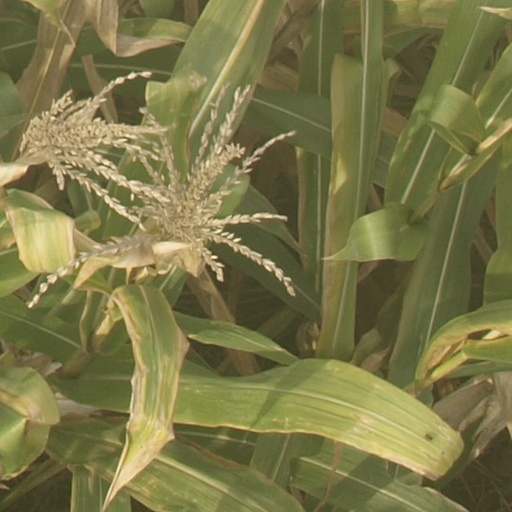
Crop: maize; corn